Prairie View A&M University

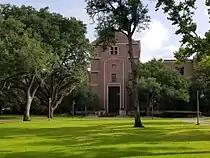
John B. Coleman Library

The John B. Coleman Library is the main library on campus. It is a five-story, 150,000 square foot building completed in 1988. The library provides several services to assist students and is home to over 370,000 Volumes, including over 700 print periodicals, and close to 4,000 media materials. The library is also home to an art gallery and a vast collection of historic and special archives.